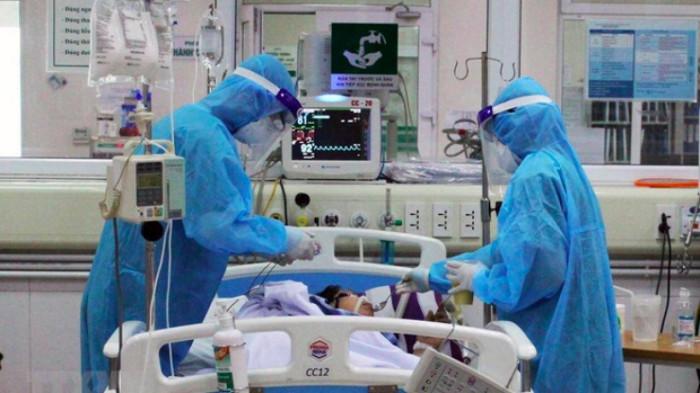
hai bác sĩ đang mặc đồ bảo hộ xanh dương và đeo kính chống giọt bắn